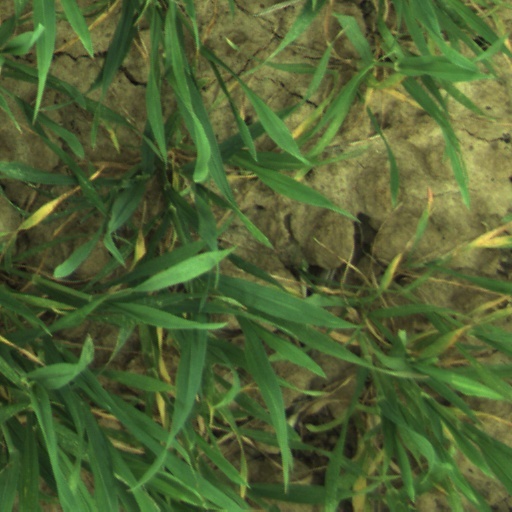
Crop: wheat